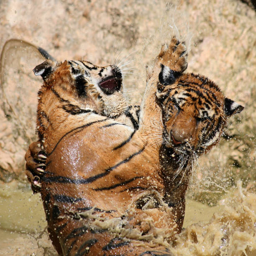
young tigers playing in the lake